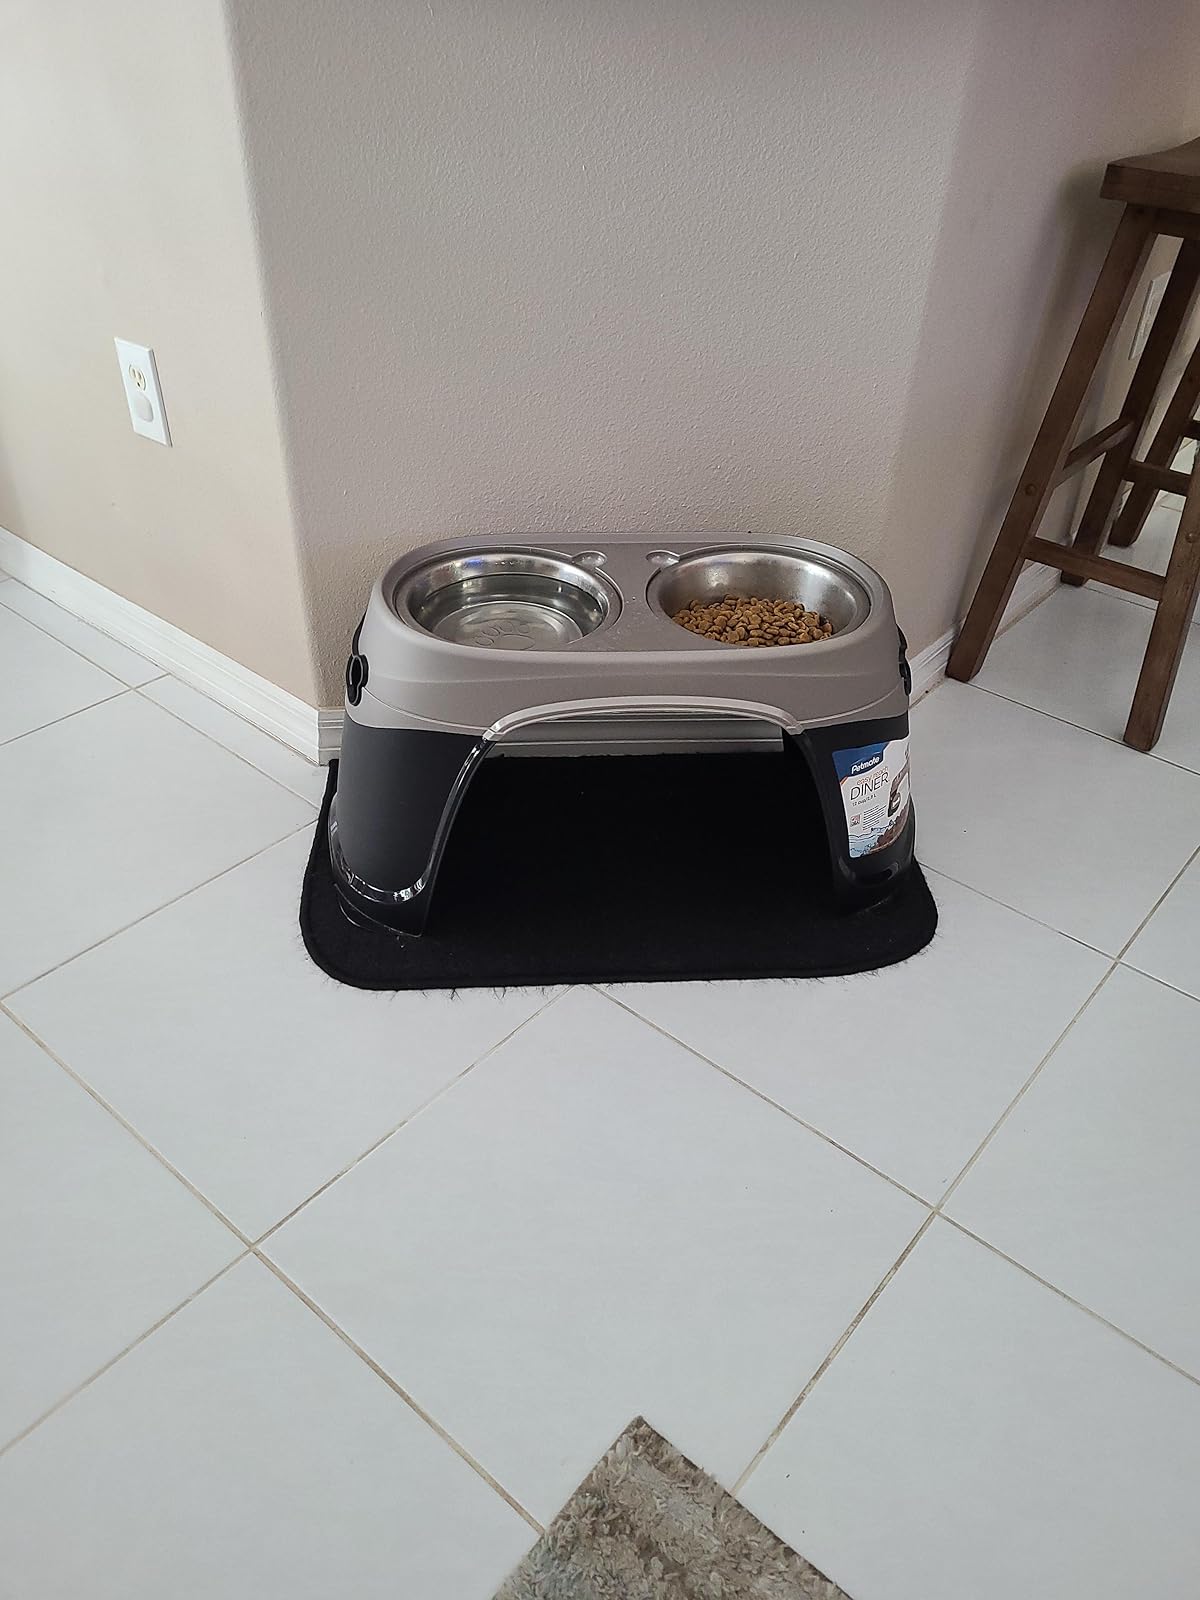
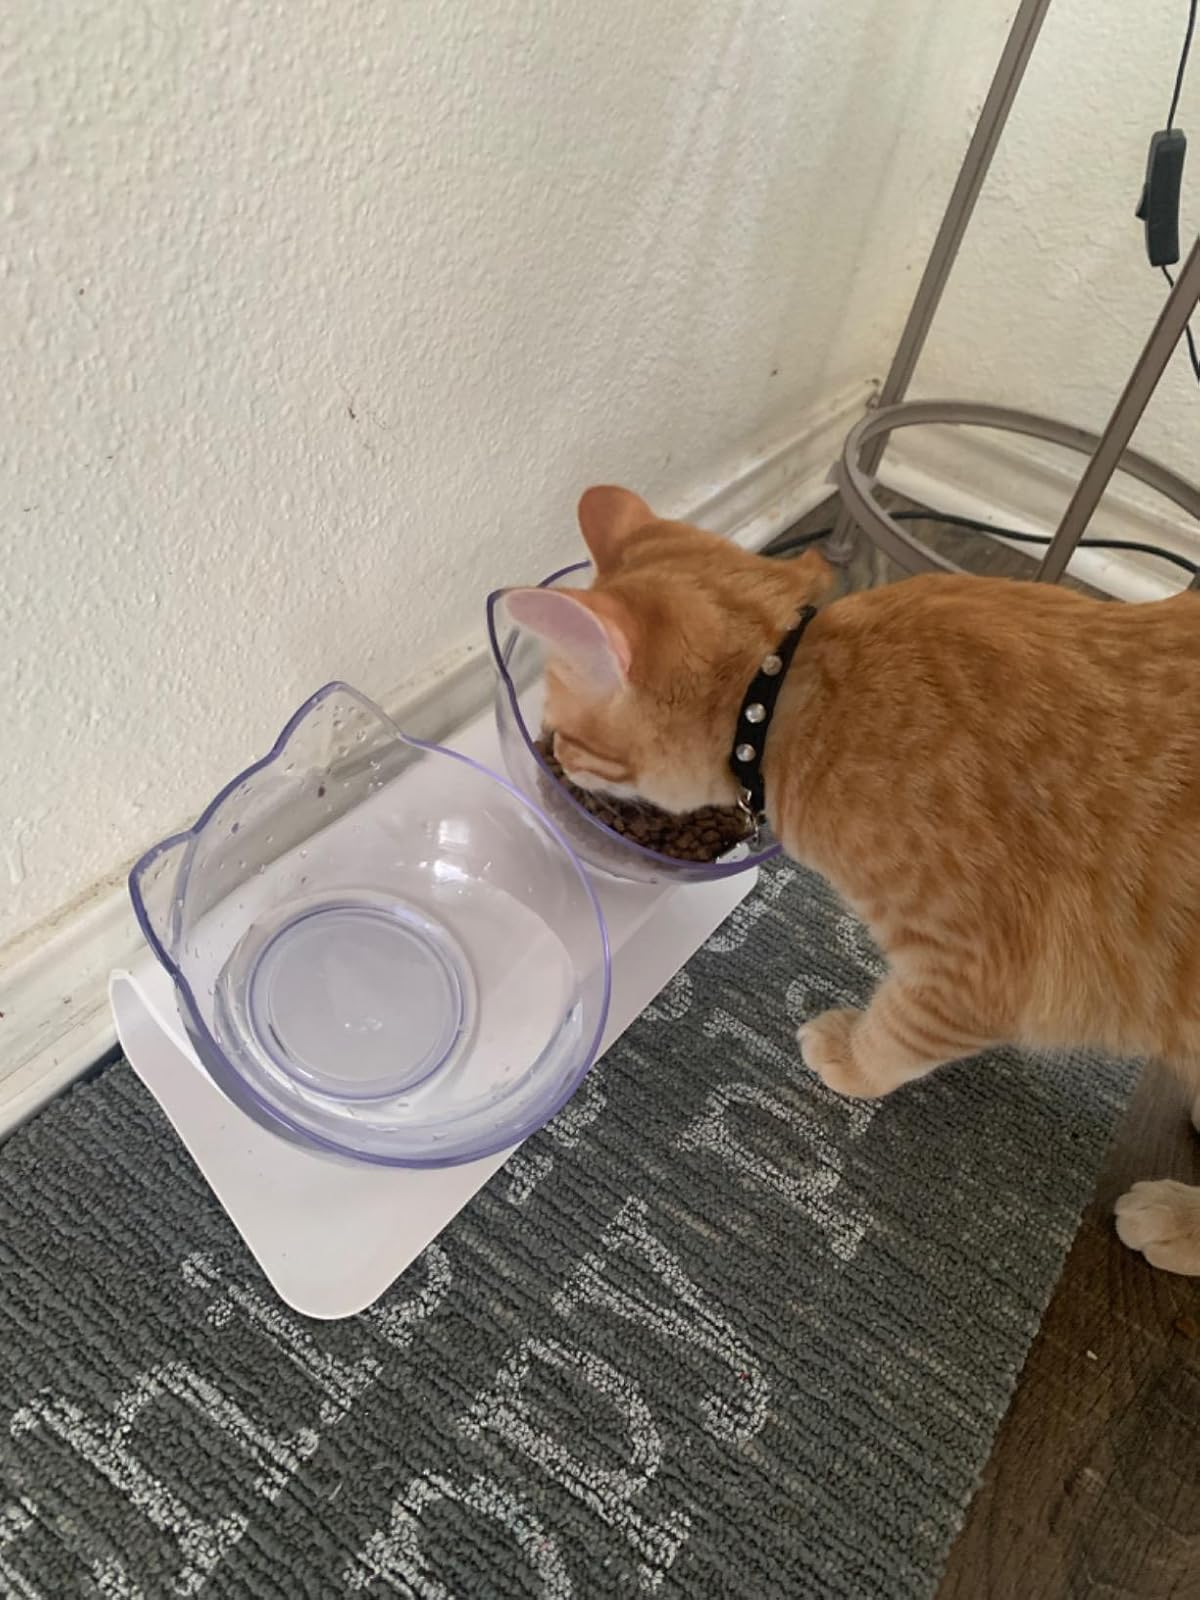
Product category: items_bowl
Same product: no